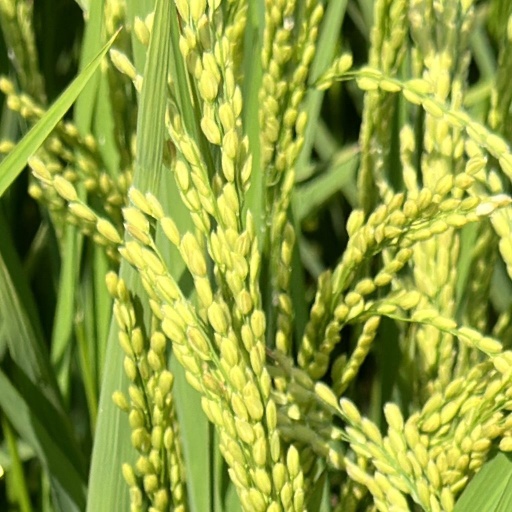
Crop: rice